Adam Sahakyan

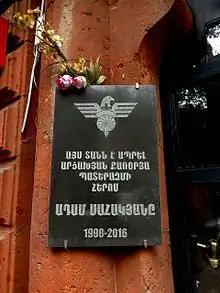
A memorial plaque dedicated to Adam Sahakyan on Abovyan Street in Yerevan

On 10 April 2016 Sahakyan was awarded the Military Merit Medal by the Nagorno-Kharabakh Republic State by decree of the NKR President Bako Sahakyan.